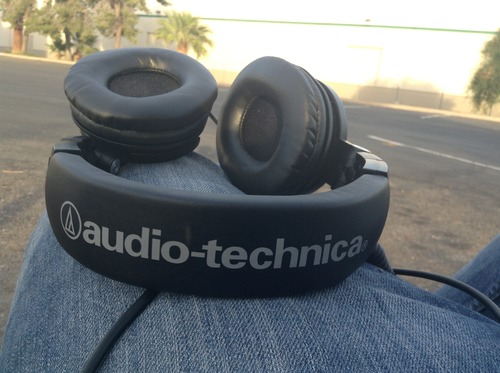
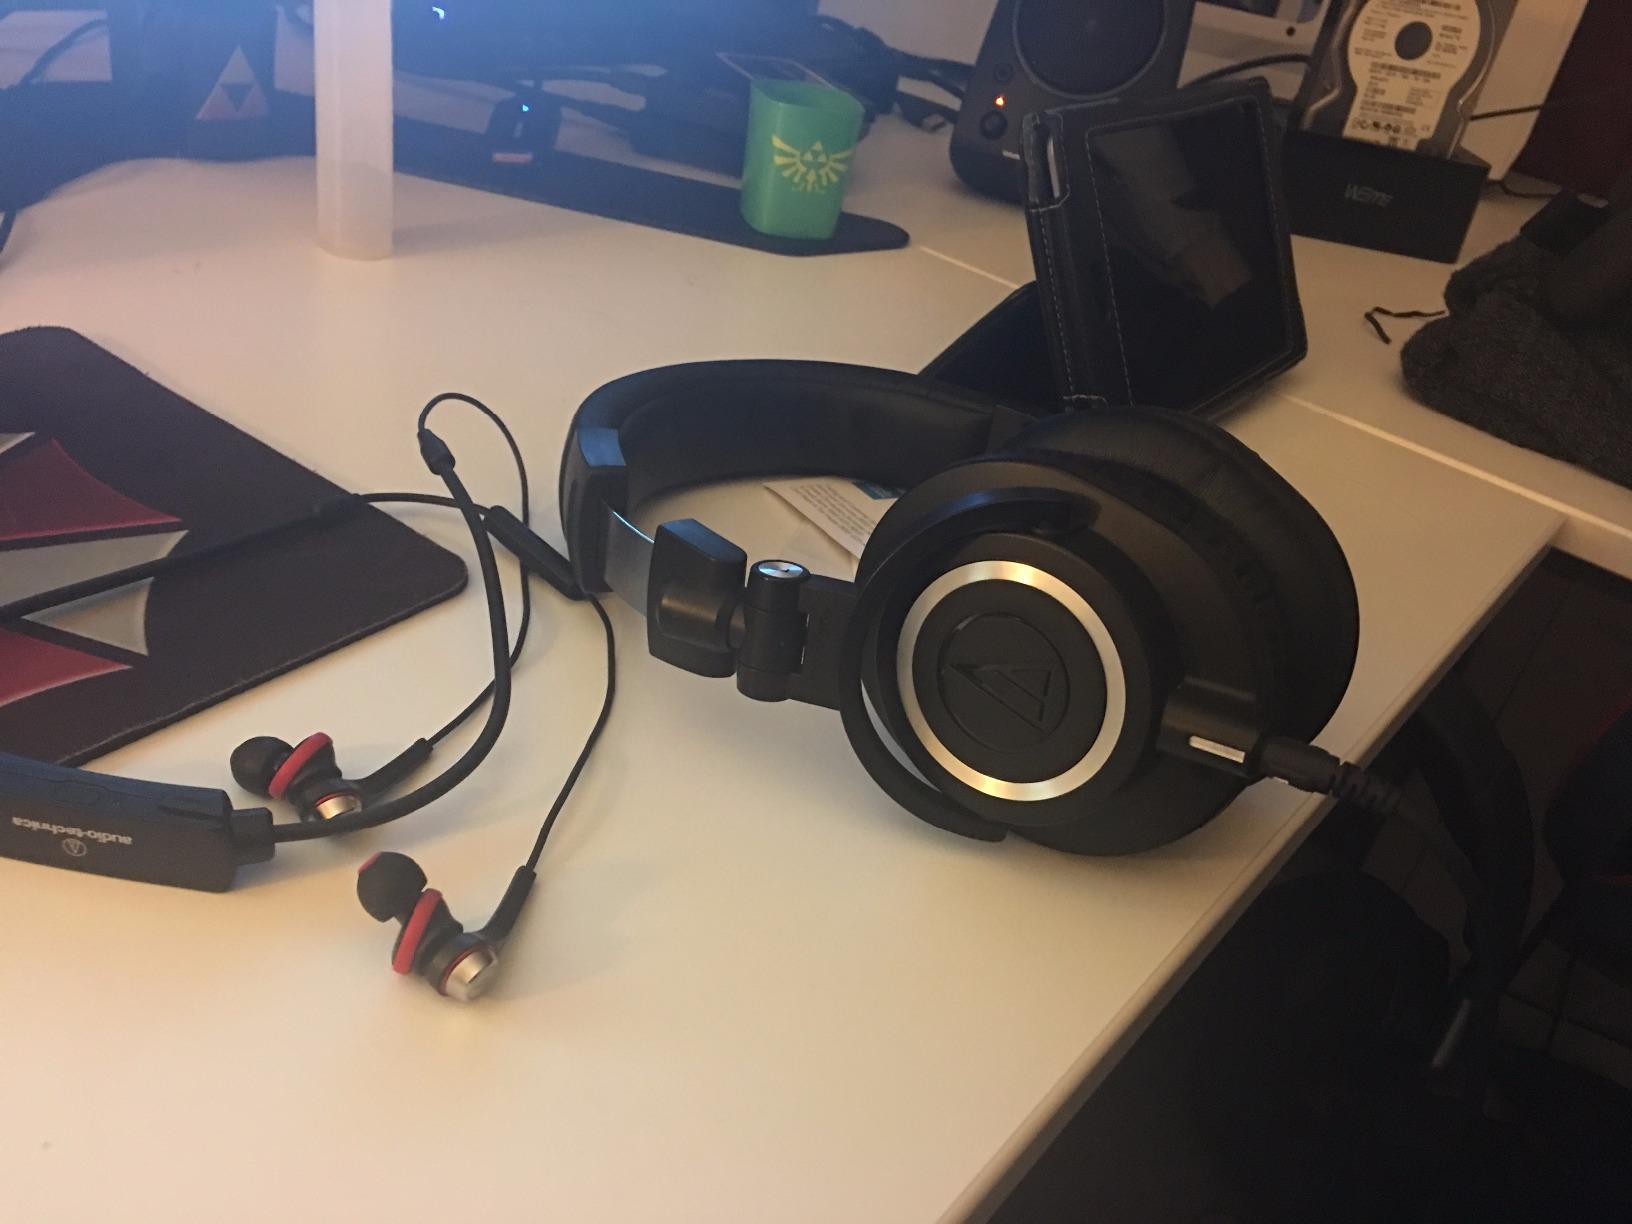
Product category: headphones
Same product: no